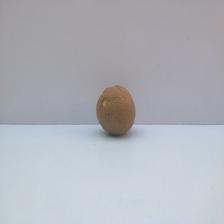
Size: Spoiled